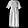
Label: Dress